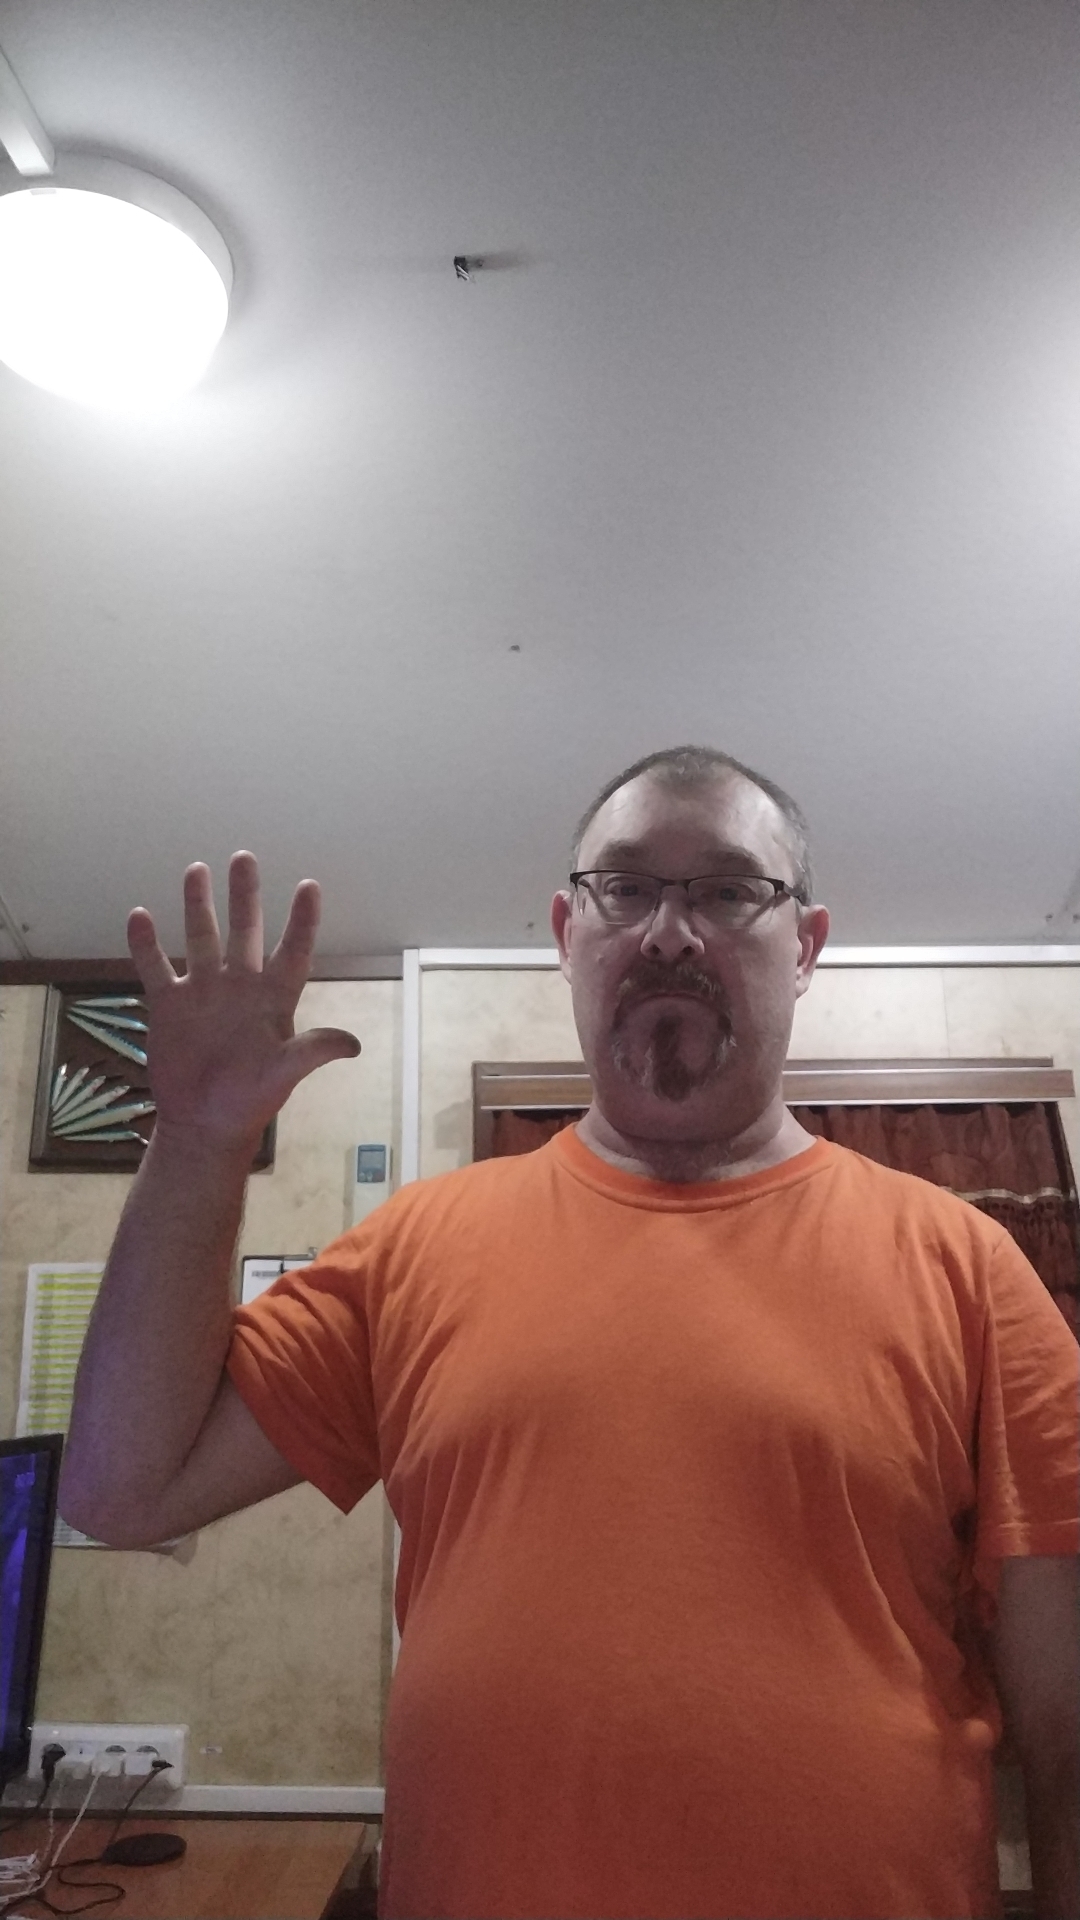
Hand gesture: palm